Little brown bat

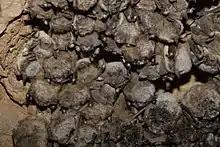
A mixed colony of little brown and Indiana bats in Ohio

The little brown bat is a colonial species, with hibernating colonies consisting of up to 183,500 individuals, though the average colony size is little more than 9,000. Historically, individuals within these colonies were highly aggregated and densely clustered together, though the disease white-nose syndrome is making solitary hibernation more common.